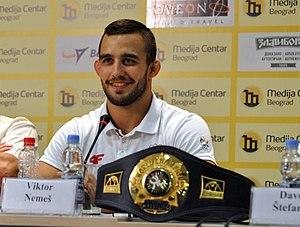
Viktor Nemeš, né le 21 juillet 1993 à Senta, est un lutteur gréco-romain serbe.